Vincent J. Whibbs Sr.

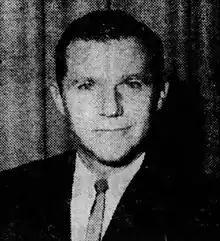
Official portrait, 1964

Vincent John Whibbs Sr. KSG (February 8, 1920 – May 30, 2006) was an American automobile dealer, politician and businessman who served as the 54th mayor of Pensacola from 1978 to 1991. Whibbs was also very involved with many projects and groups in his hometown of Pensacola, Florida. He was invested as a knight of the Order of St. Gregory the Great by Pope John Paul II in 1995.